Exploratorium

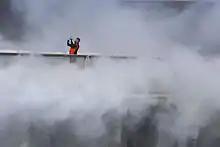
Mist from Fujiko Nakaya’s Fog Bridge drifts over the water between Piers 15 and 17 at the Exploratorium.

Gallery 2, previously known as the South Gallery, is a workshop area where visitors can engage in hands-on making, located directly across from the Exploratorium's own internal exhibit workshop, which is also open to their view. Oppenheimer wanted visitors to be able to “smell the oil” and insisted that the usually hidden exhibit-building activities be on display as an exhibit in its own right. Exhibits in the Gallery 2 highlight a DIY aesthetic, and include "Animation Stations" where visitors can make their own stop-motion films.